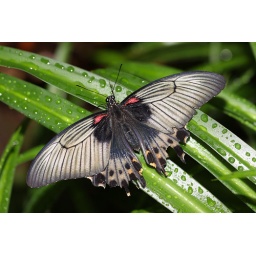
A butterfly taken at the butterfly house at the Devonian Botanical Garden in Devon, Alberta.